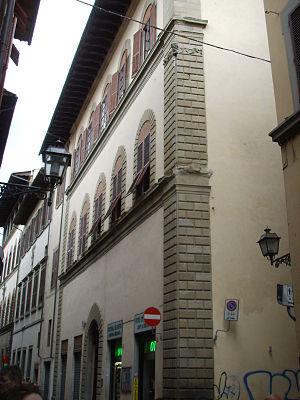
Palais Taddei est situé à Florence, via de' Ginori nᵒ 15.